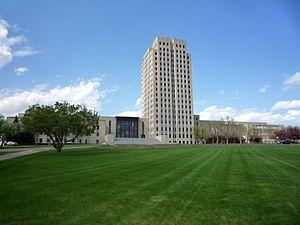
Cet article concerne les Capitoles des États-Unis à ne pas confondre avec les capitales des États-Unis où se trouvent ces bâtiments et le Capitole des États-Unis qui héberge le Congrès des États-Unis.
La ville de Bismarck est la capitale de l’État du Dakota du Nord, aux États-Unis. C’est aussi la deuxième ville la plus peuplée de l’État après Fargo. La ville elle-même compte 61 272 habitants lors du recensement de 2010, tandis que la population de son agglomération est estimée à 126 597 habitants en 2014, soit également le deuxième de l’État après Fargo. Bismarck est également le siège du comté de Burleigh.
L'Assemblée législative du Dakota du Nord est l'organe législatif du gouvernement de l'État du Dakota du Nord. Parlement bicaméral, l'Assemblée législative est composée de la Chambre des représentants du Dakota du Nord et du Sénat du Dakota du Nord. Elle se réunit dans le Capitole de l'État du Dakota du Nord.